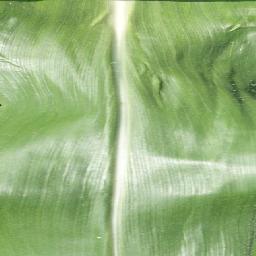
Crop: corn
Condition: (maize)_healthy